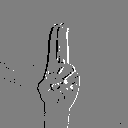
ASL letter: u